Tumbleweeds (1925 film)

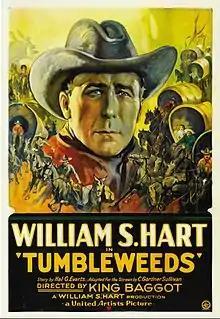
Theatrical poster

Tumbleweeds is a 1925 American silent Western film starring and produced by William S. Hart. It depicts the Cherokee Strip land rush of 1893. The film is said to have influenced the Oscar-winning 1931 Western "Cimarron", which also depicts the land rush. The 1939 Astor Pictures' re-release of "Tumbleweeds" includes an 8-minute introduction by the then 74-year-old Hart as he talks about his career and the "glories of the old west." "Tumbleweeds" was Hart's last movie.